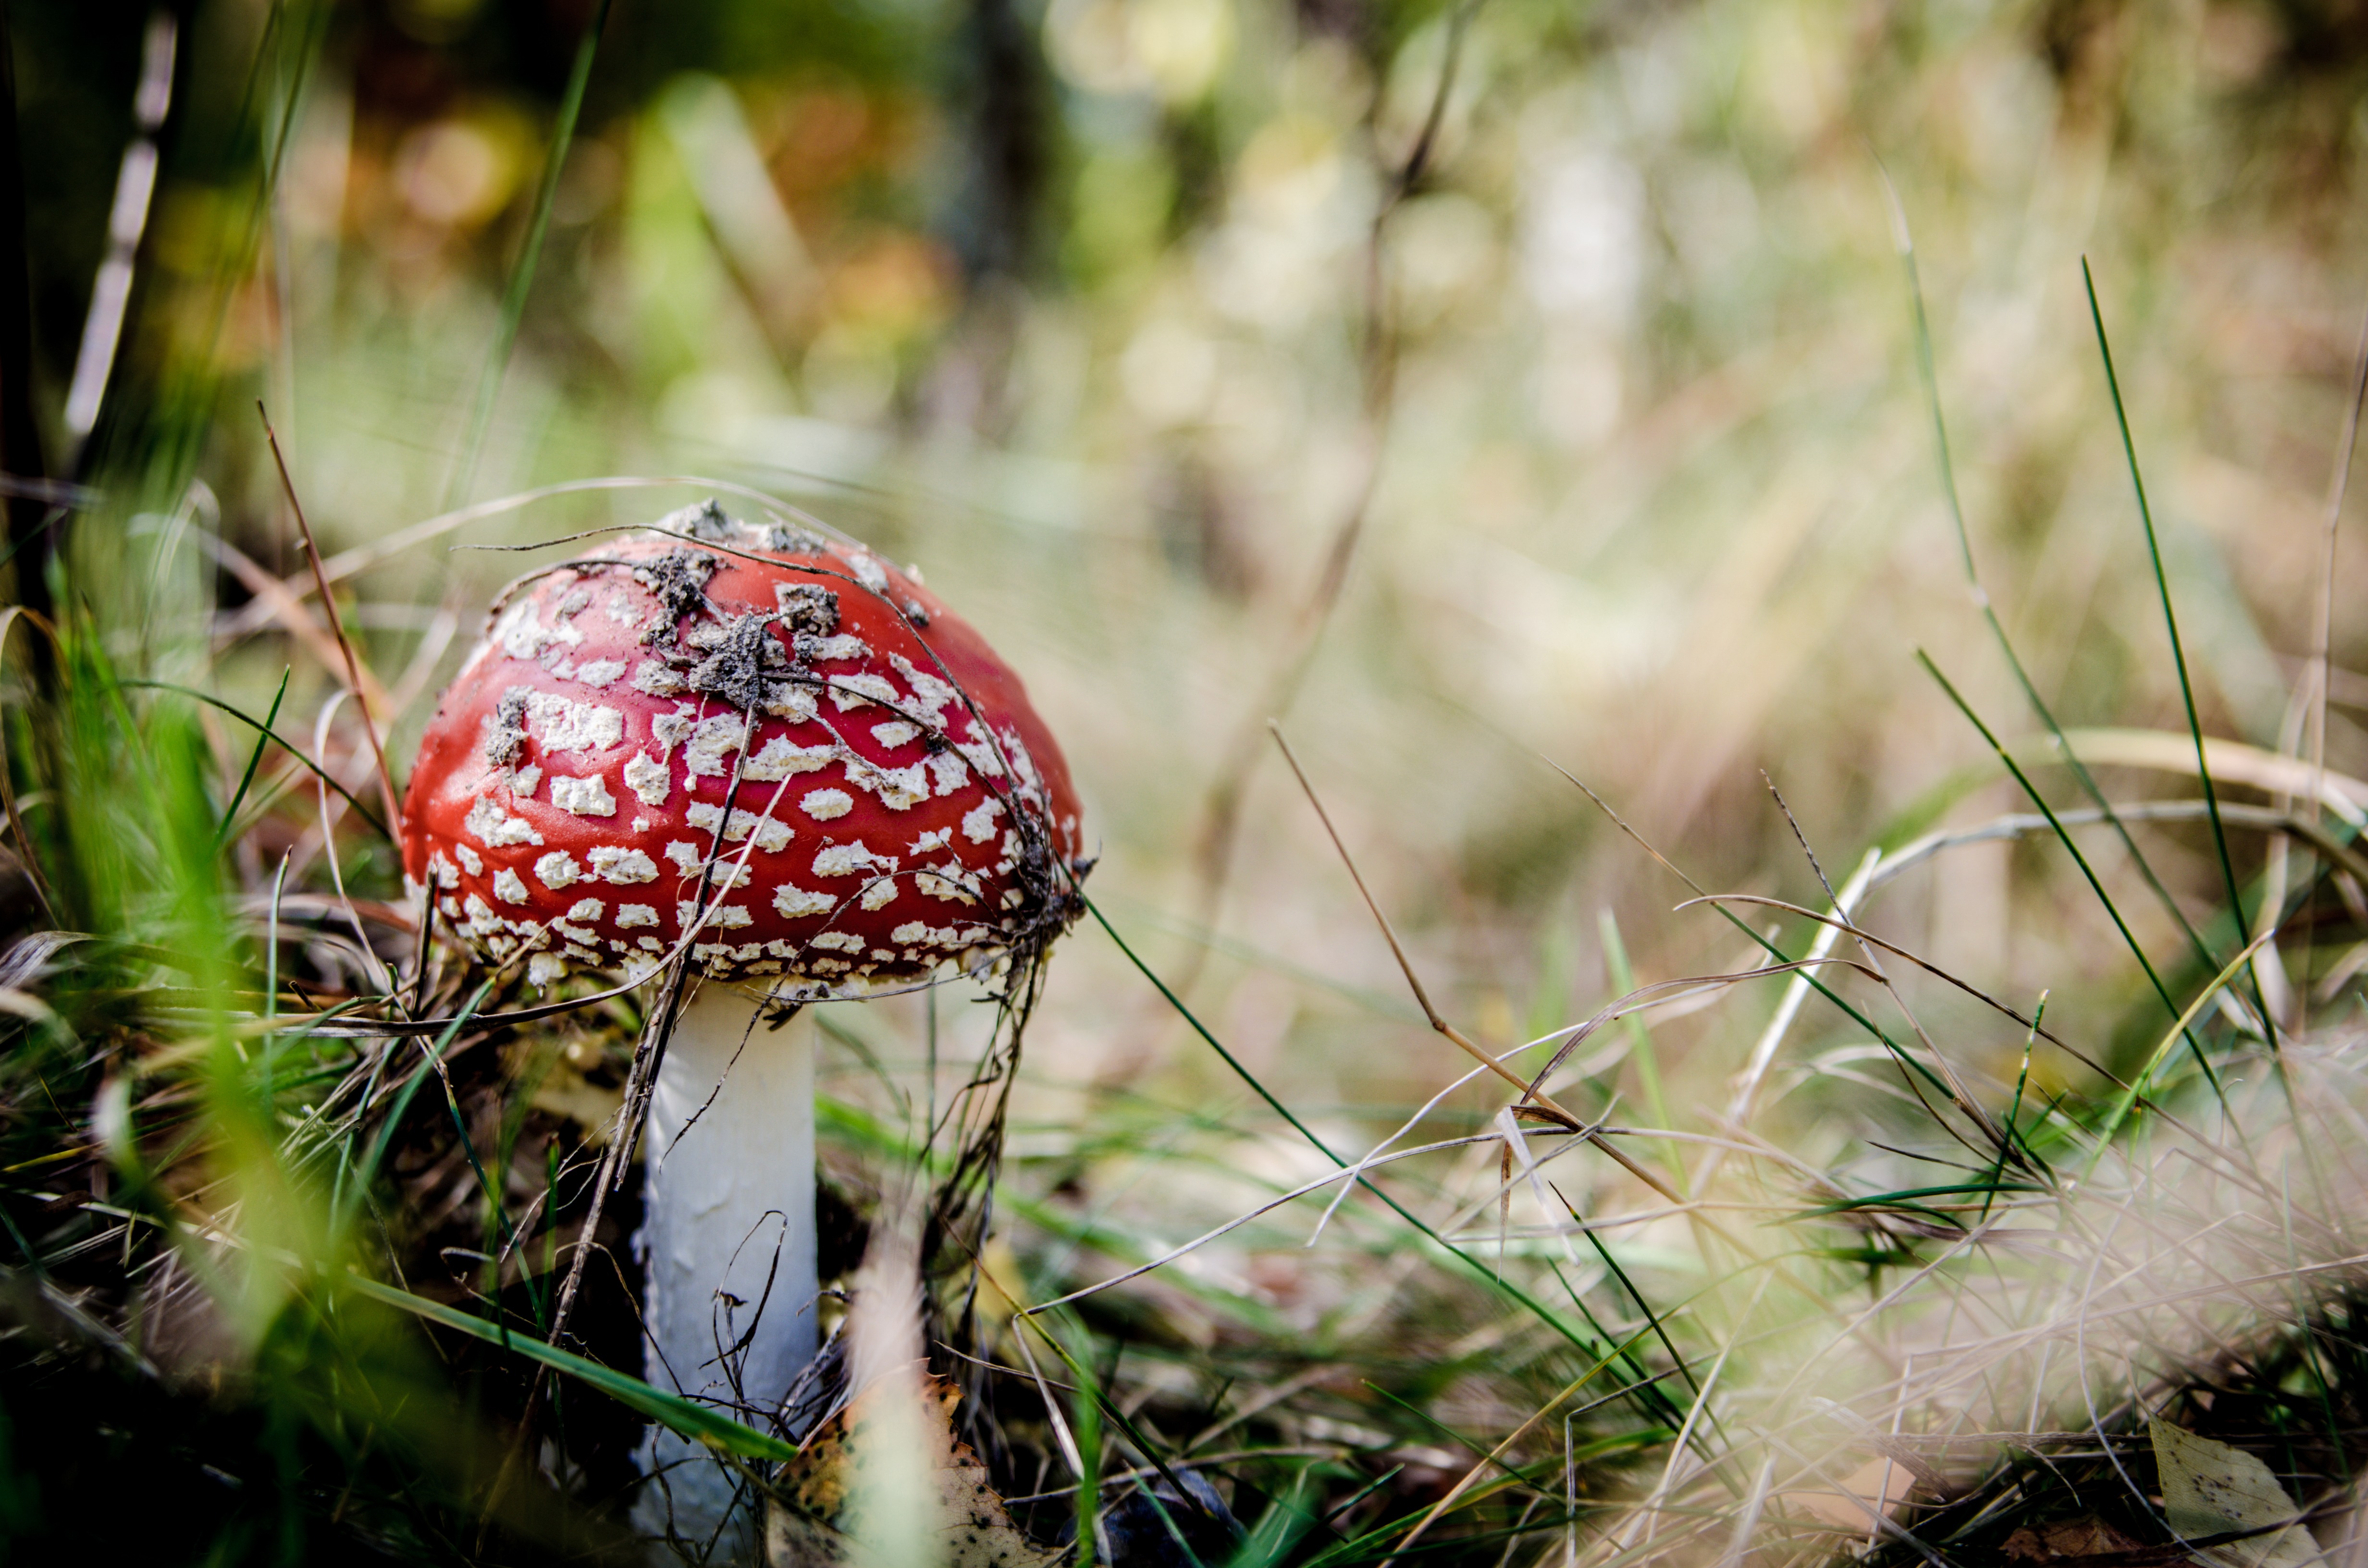
nature, forest, grass, branch, plant, flower, wildlife, autumn, botany, mushroom, flora, fauna, fungus, mushrooms, woodland, habitat, agaric, collect, macro photography, fly agaric red, the collection of, poisoning, edible mushroom, natural environment